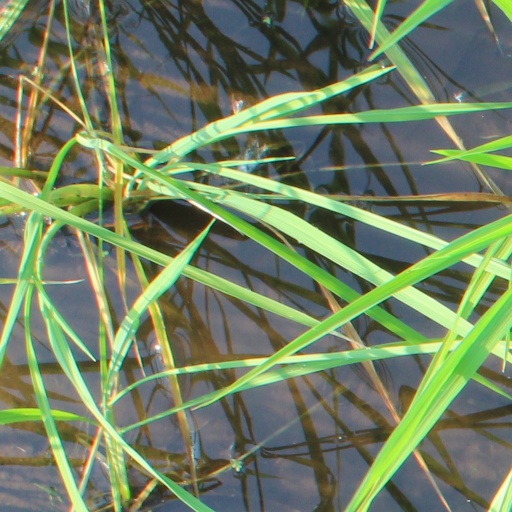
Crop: rice